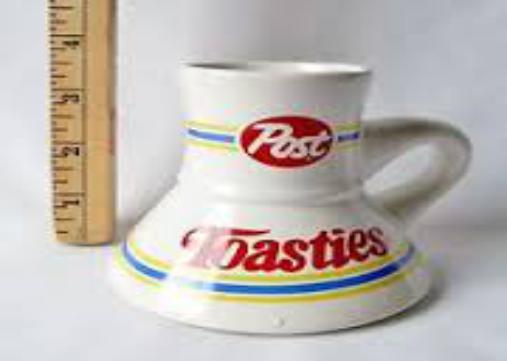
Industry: Food